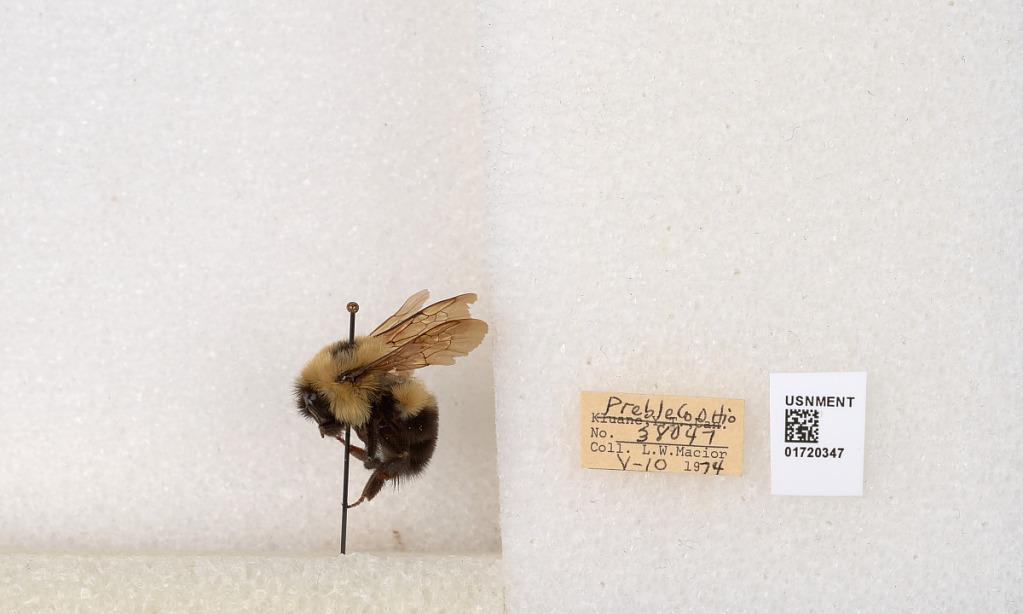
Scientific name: Bombus bimaculatus Cresson
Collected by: L. Macior
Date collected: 1974-5-10
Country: United States
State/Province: Ohio
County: Preble
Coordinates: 39.7416, -84.648